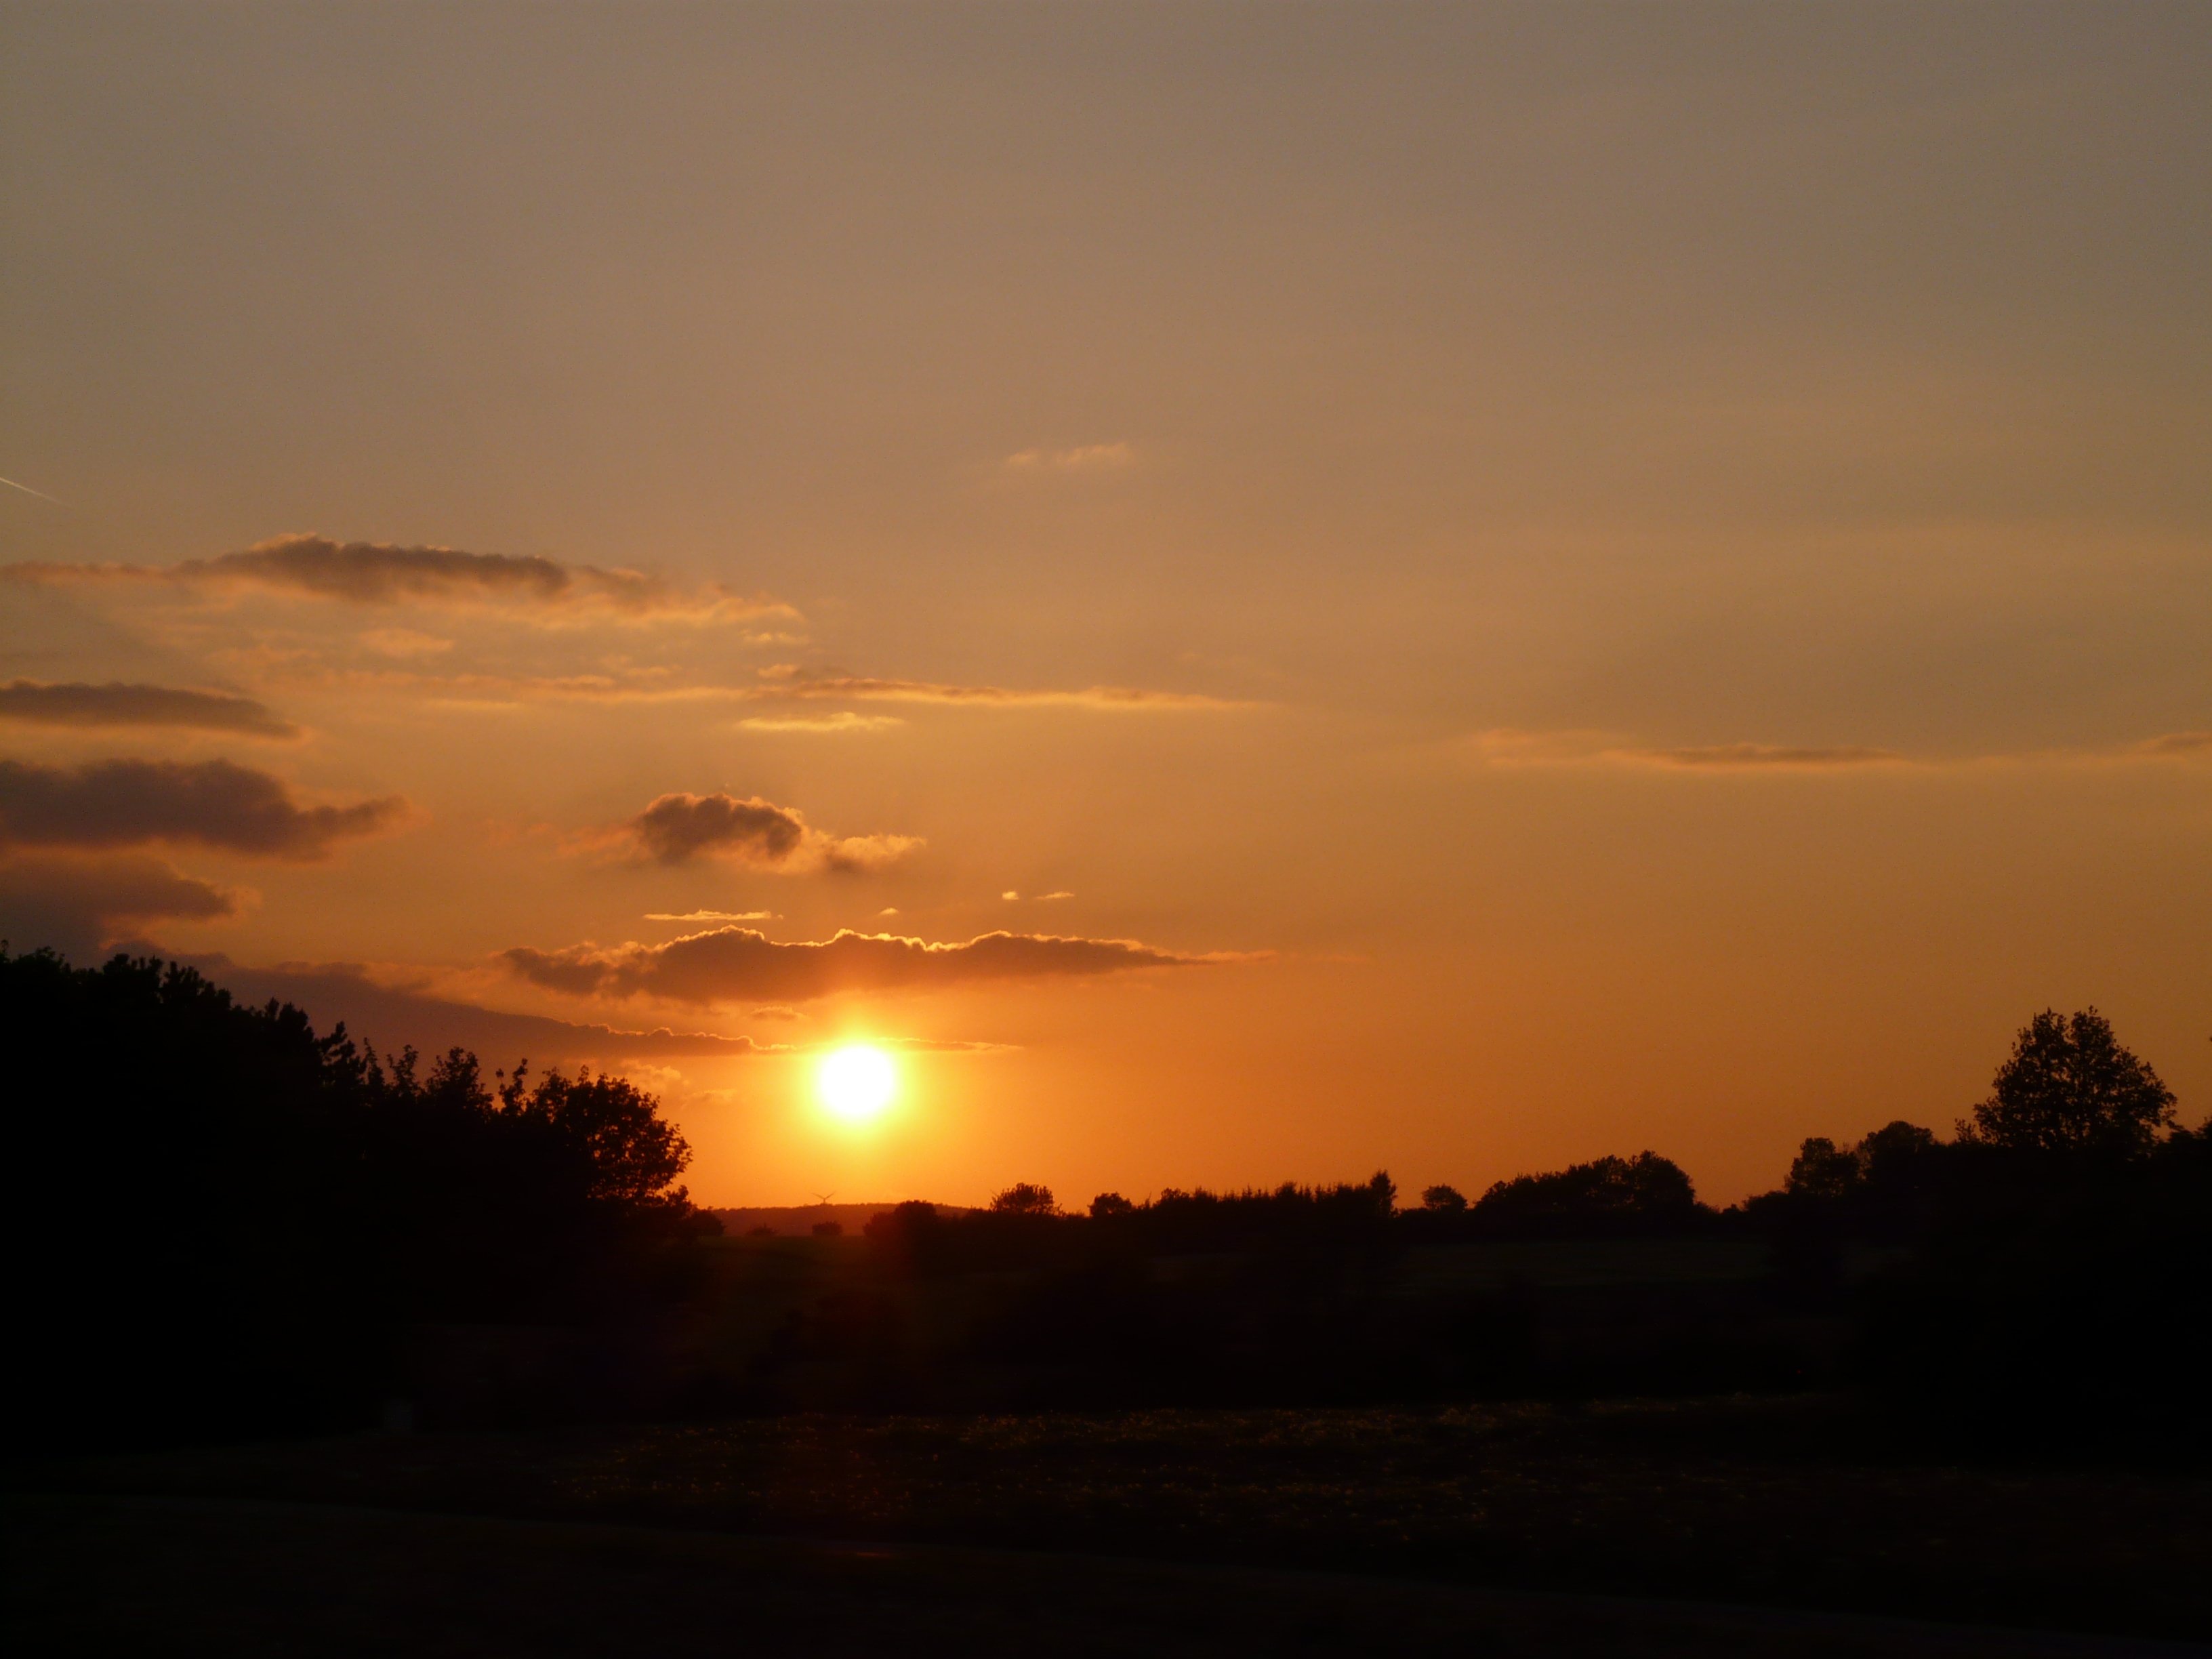
horizon, cloud, sky, sun, sunrise, sunset, sunlight, morning, dawn, atmosphere, dusk, love, evening, romance, trees, clouds, mood, abendstimmung, afterglow, atmospheric phenomenon, red sky at morning